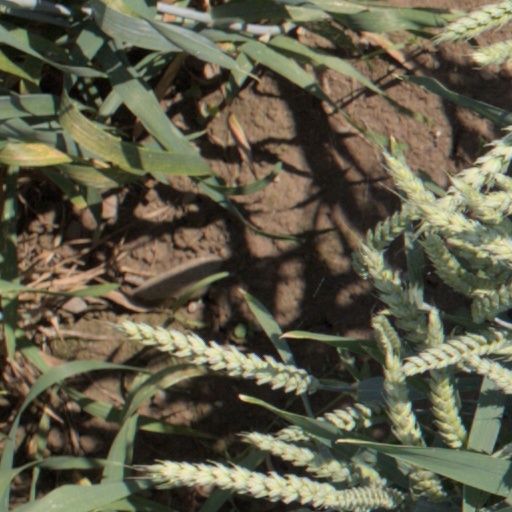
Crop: wheat